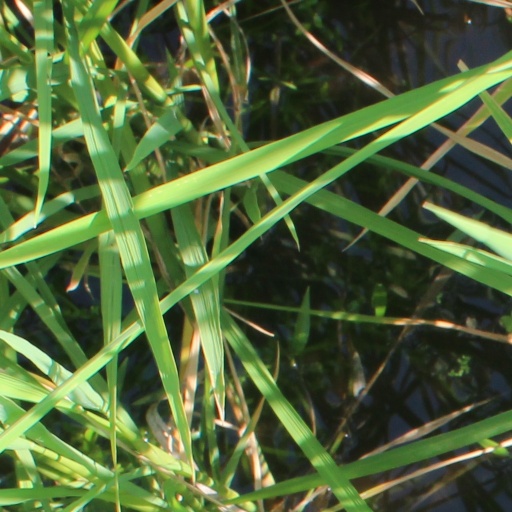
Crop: rice